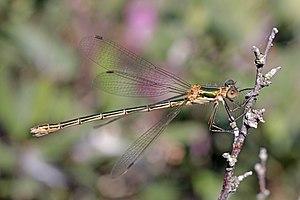
Lestes sponsa, le leste fiancé, est une espèce d'insectes odonates du sous-ordre des demoiselles, de la famille des Lestidae. Comme toutes les espèces de Lestidae, il a les ailes transparentes et de longs ptérostigmas.